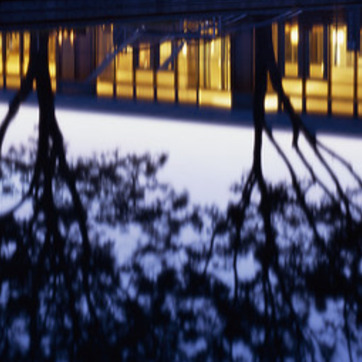
Material: water